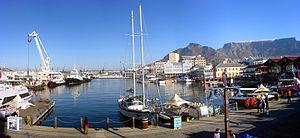
Le Victoria & Alfred Waterfront se trouve au centre historique du port de la ville du Cap. Il est le site touristique d'Afrique du Sud le plus visité, avec notamment le plus grand nombre de visiteurs étrangers du pays. Situé entre Robben Island et la montagne de la Table, entre mer et montagnes, il propose de nombreuses attractions, les hôtels tel le Breakwater Lodge qui fut une prison au XIXᵉ siècle, des restaurants, des commerces, ainsi que des bureaux et une marina résidentielle.